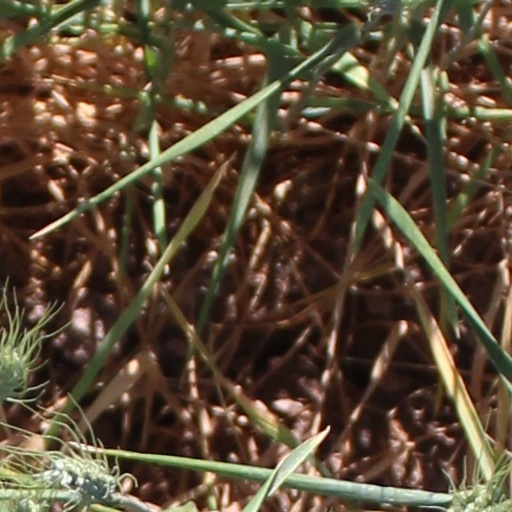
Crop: wheat